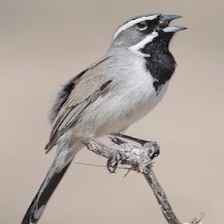
Species: BLACK-THROATED SPARROW
Scientific name: AMPHISPIZA BILINEATA